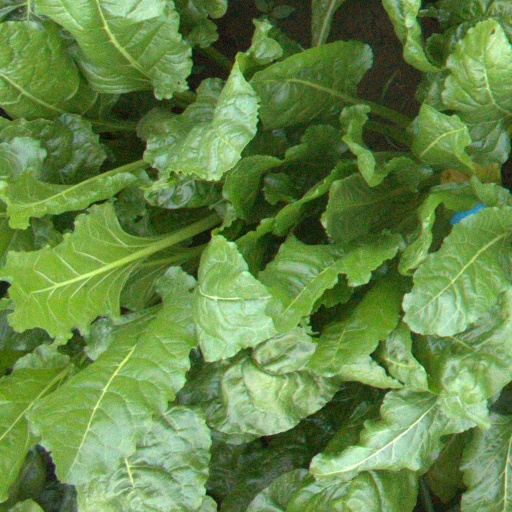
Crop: sugar beet